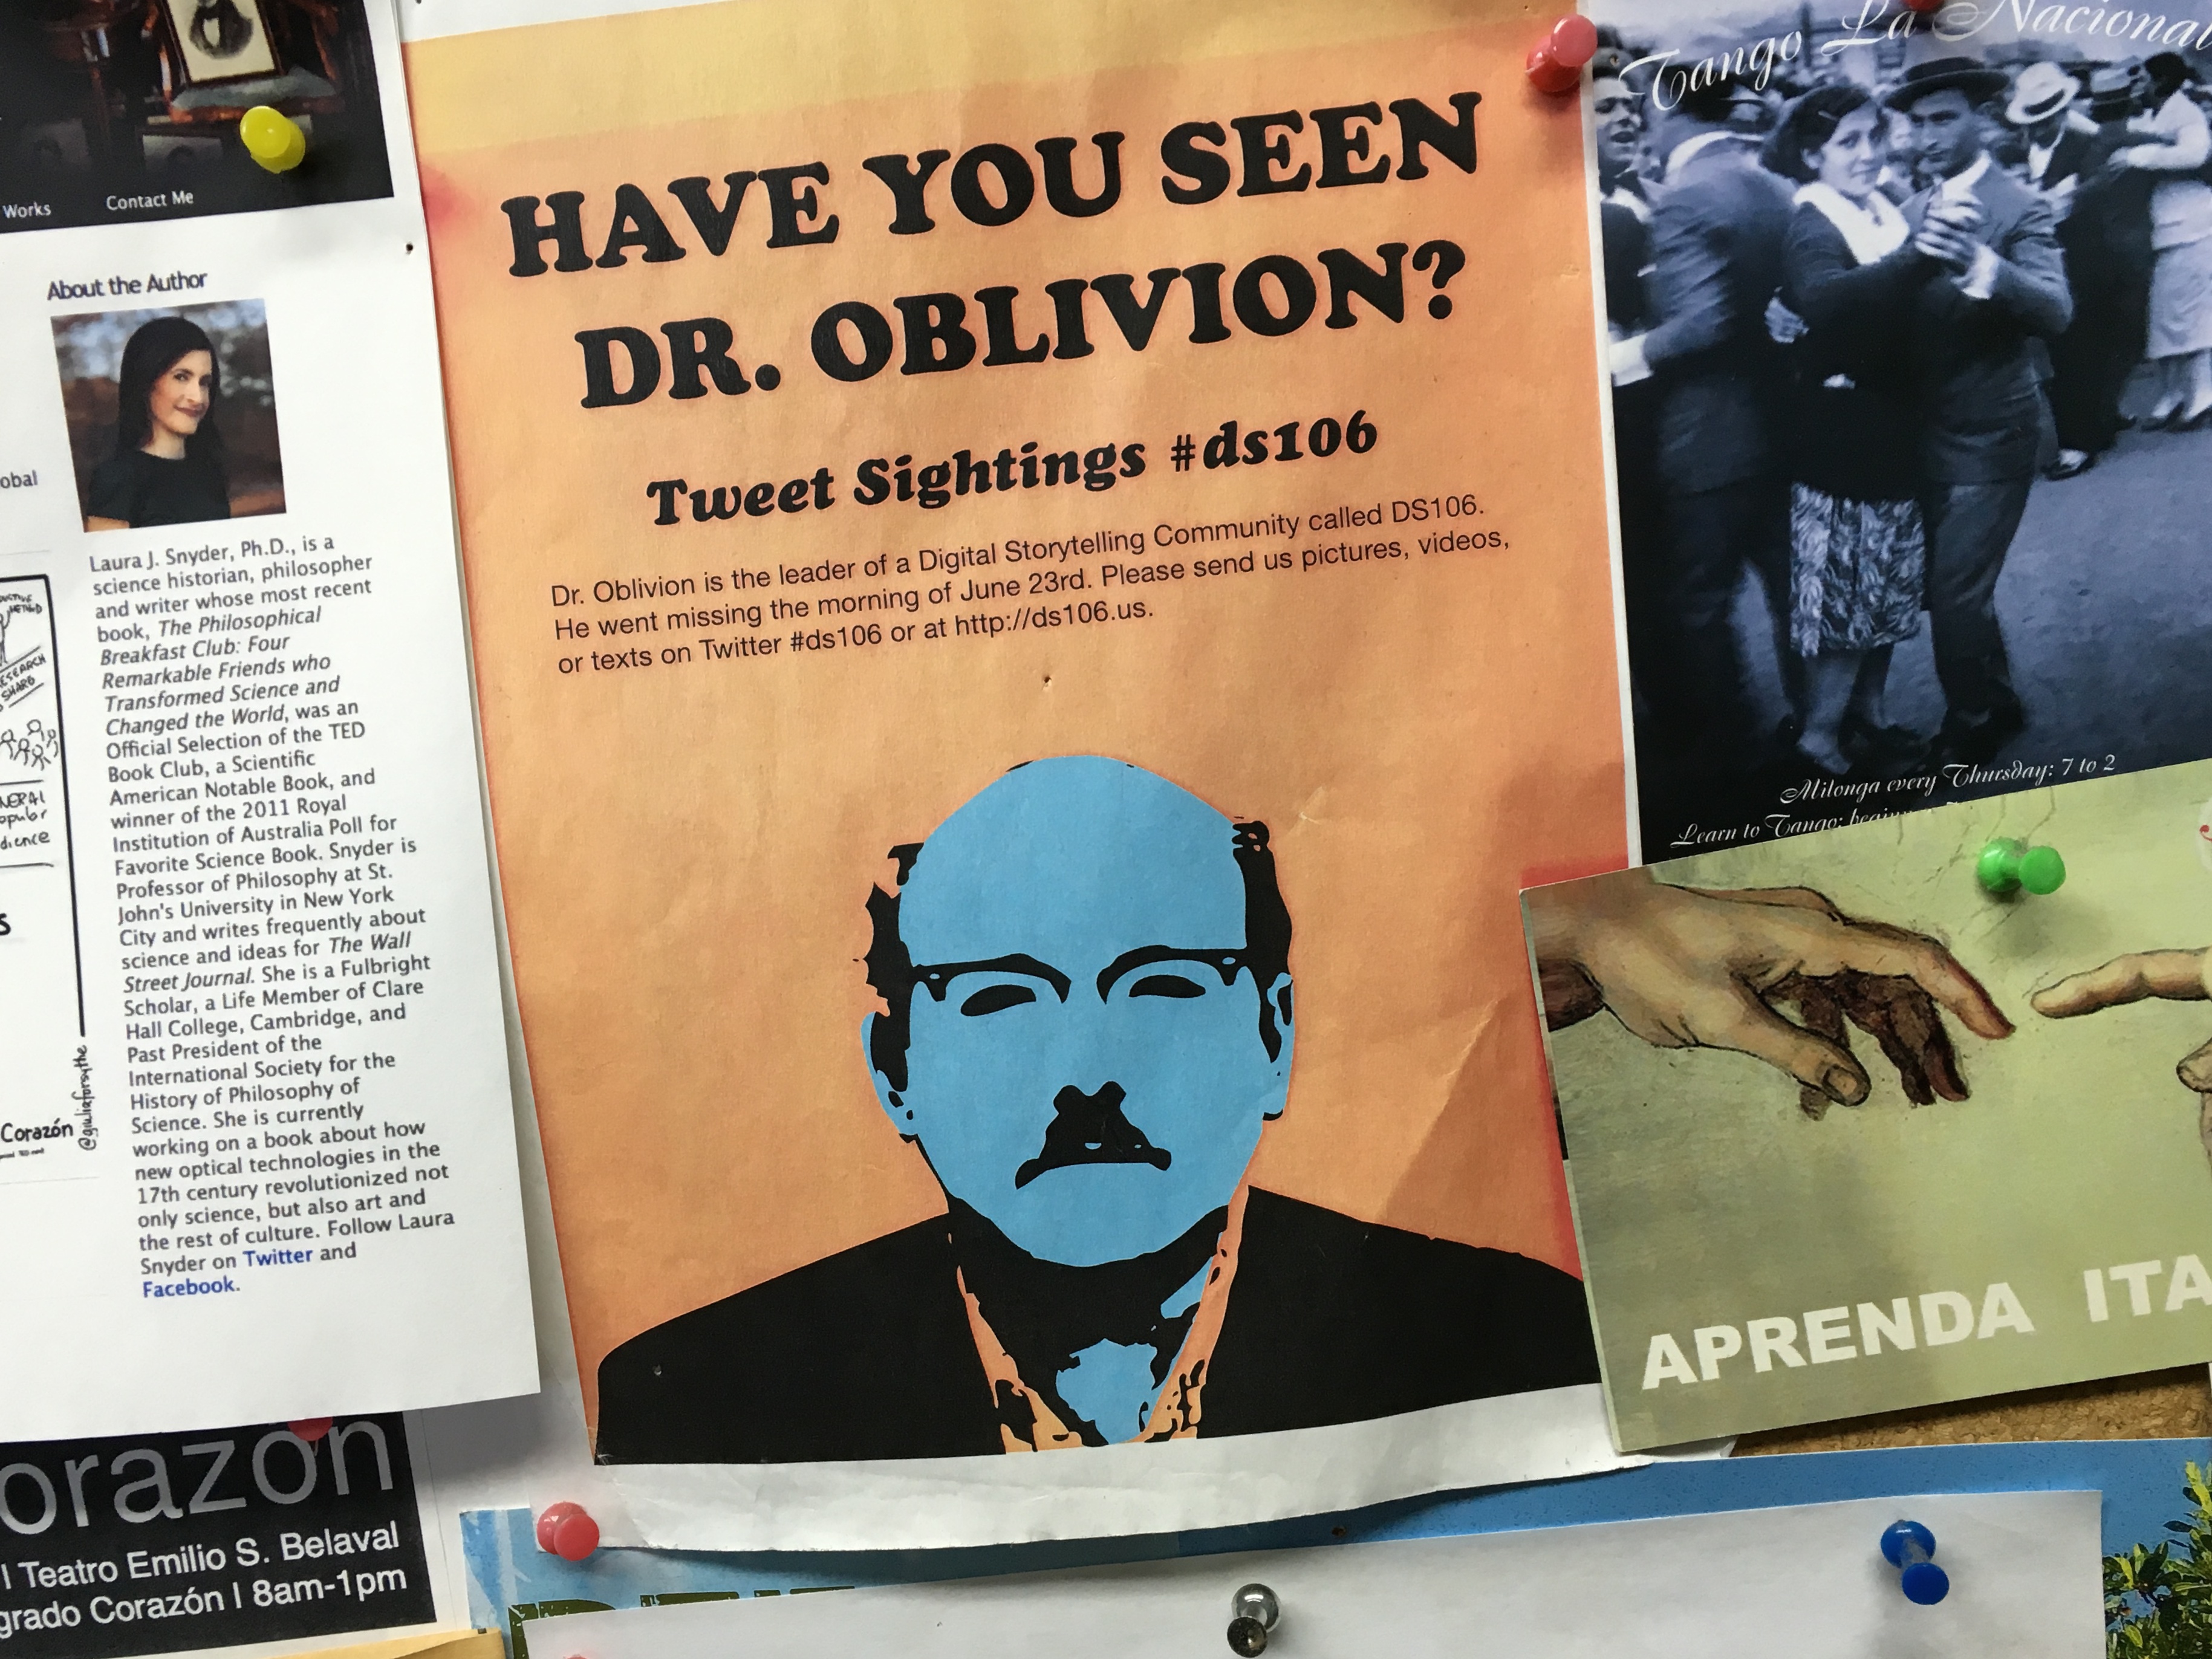
advertising, brand, poster, ds106, comics